Everywhere and Nowhere

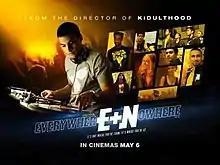
Film poster

Everywhere and Nowhere is a 2011 coming of age British drama film focusing on the identity struggles of Ash (James Floyd), a young British Pakistani who is torn between the traditions of middle-class family life and his passion for his work as a disc jockey. The film comes from Kidulthood director Menhaj Huda.